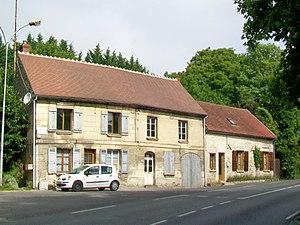
Maisons sur la place du château, le long de la RD 100.
Roberval est une commune française située dans le département de l'Oise, en région Hauts-de-France.